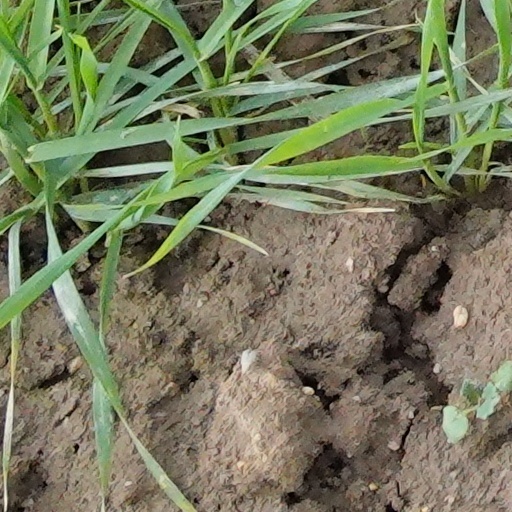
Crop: wheat